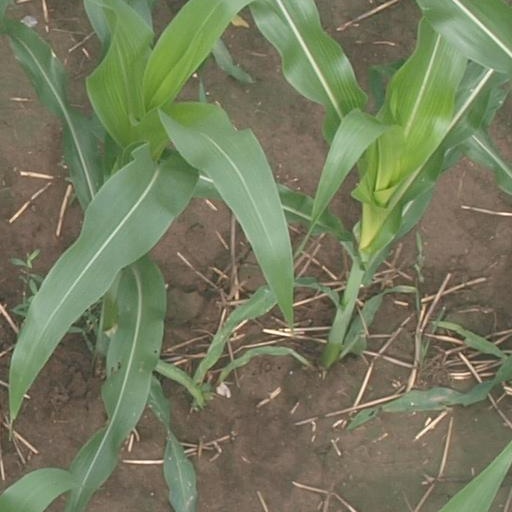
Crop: maize; corn